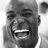
Emotion: happy